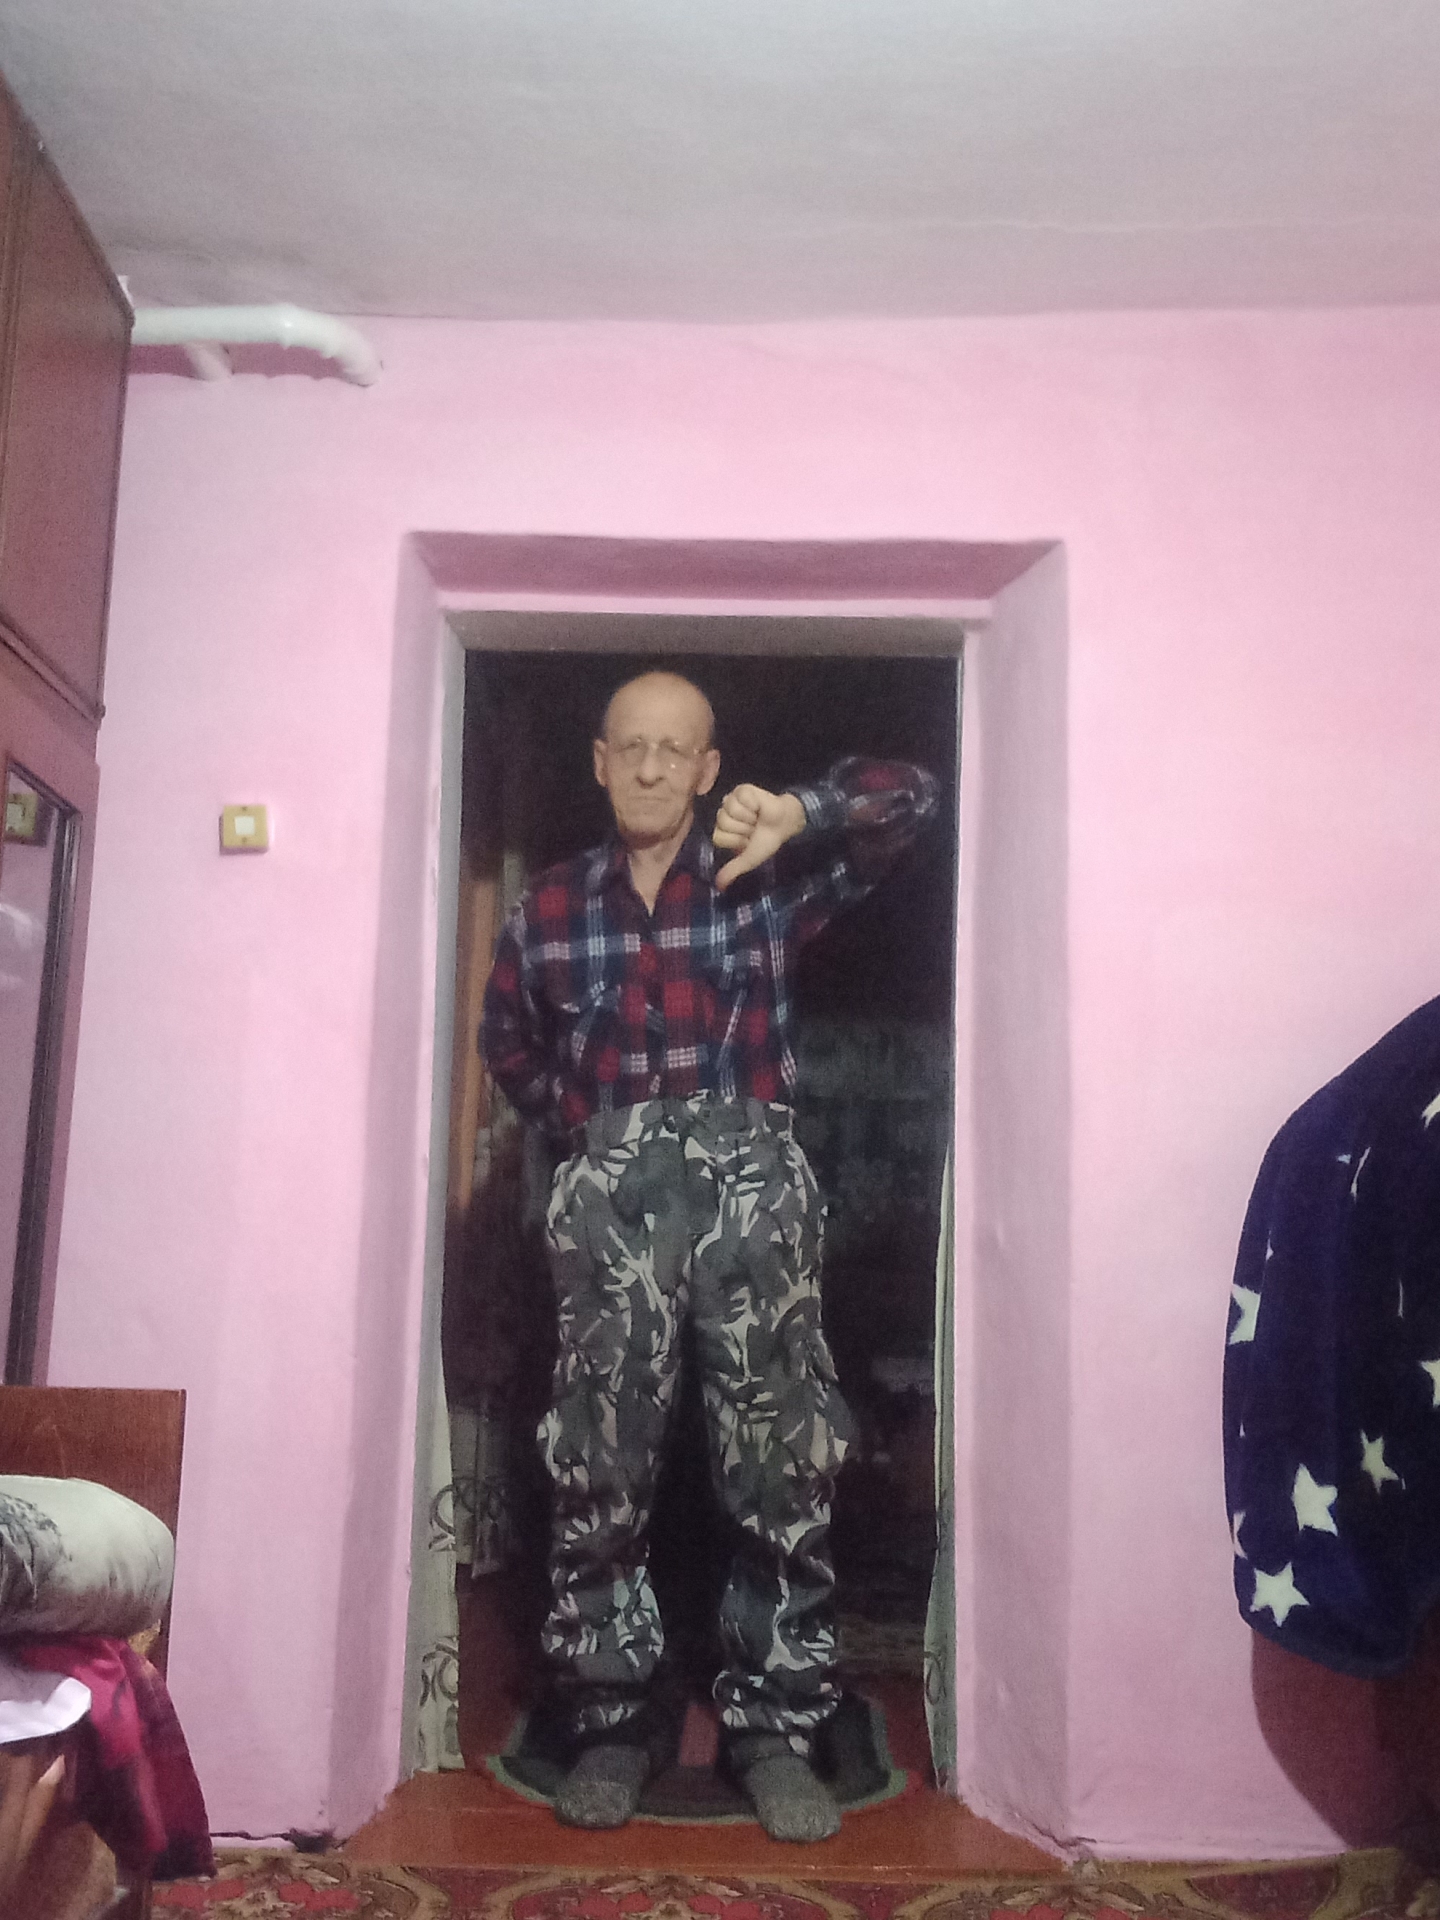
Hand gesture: dislike